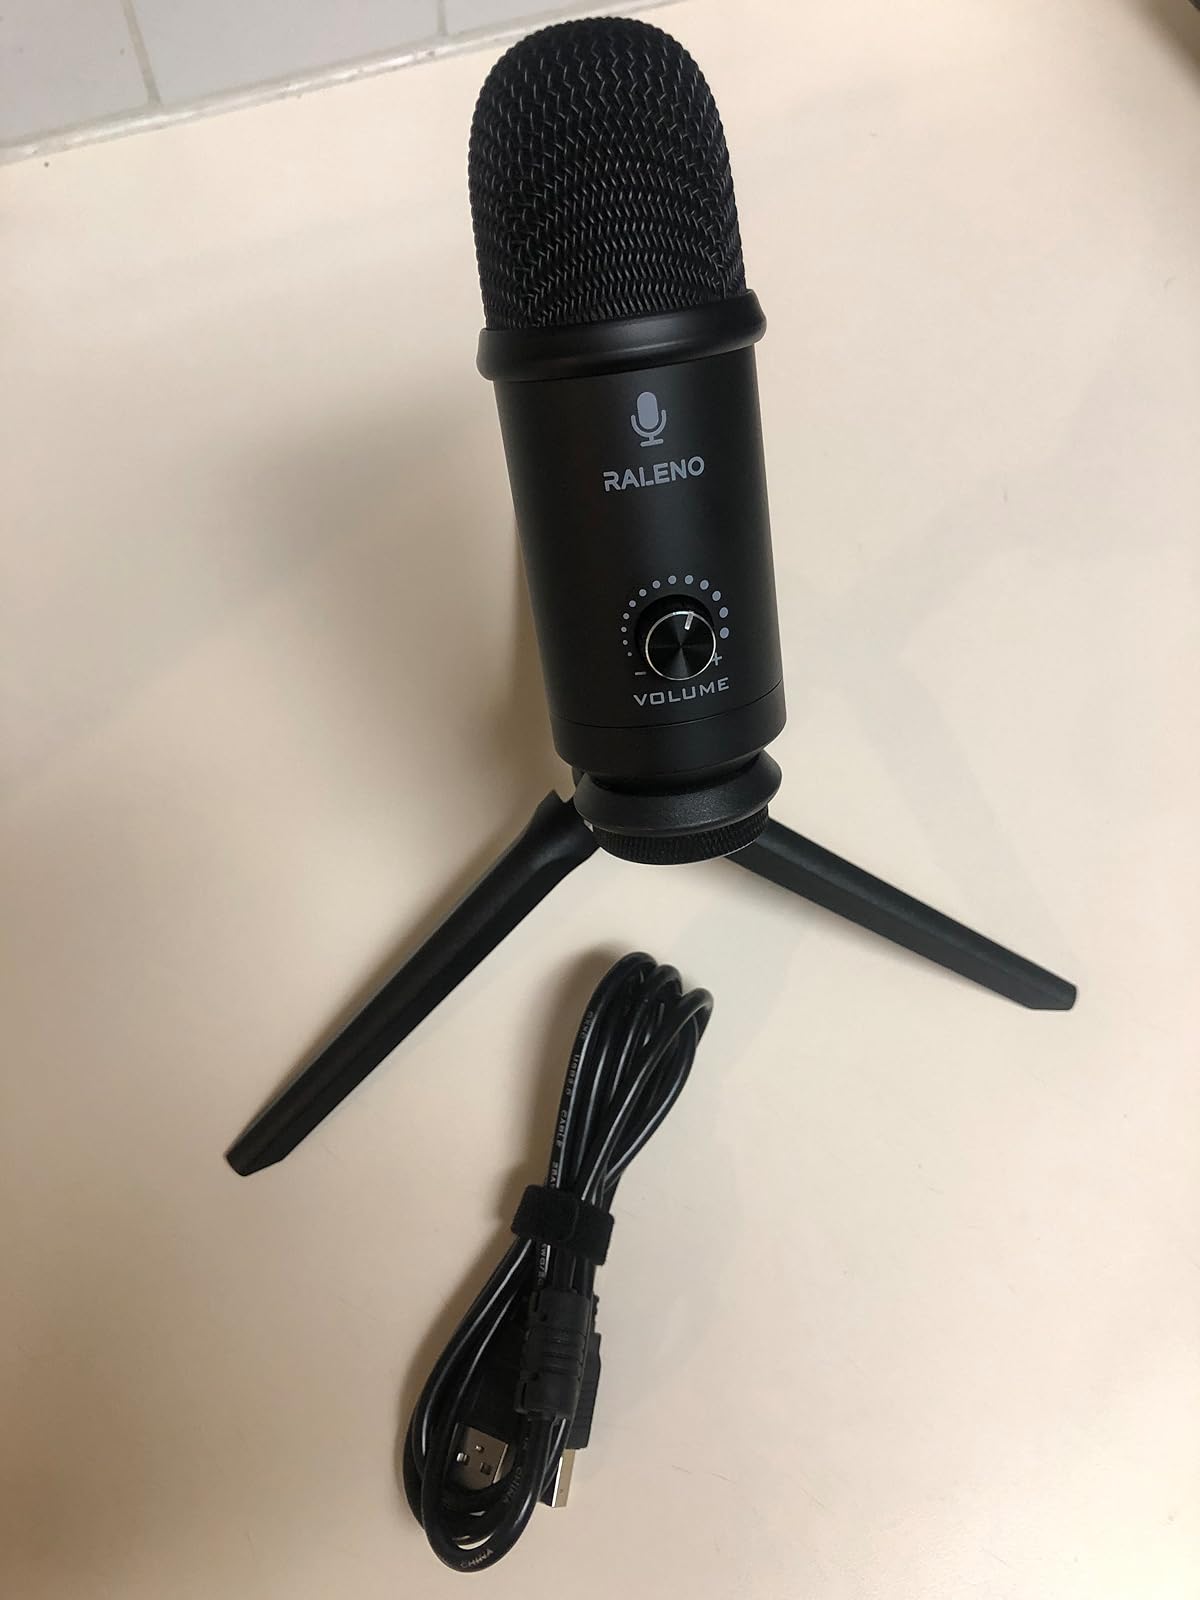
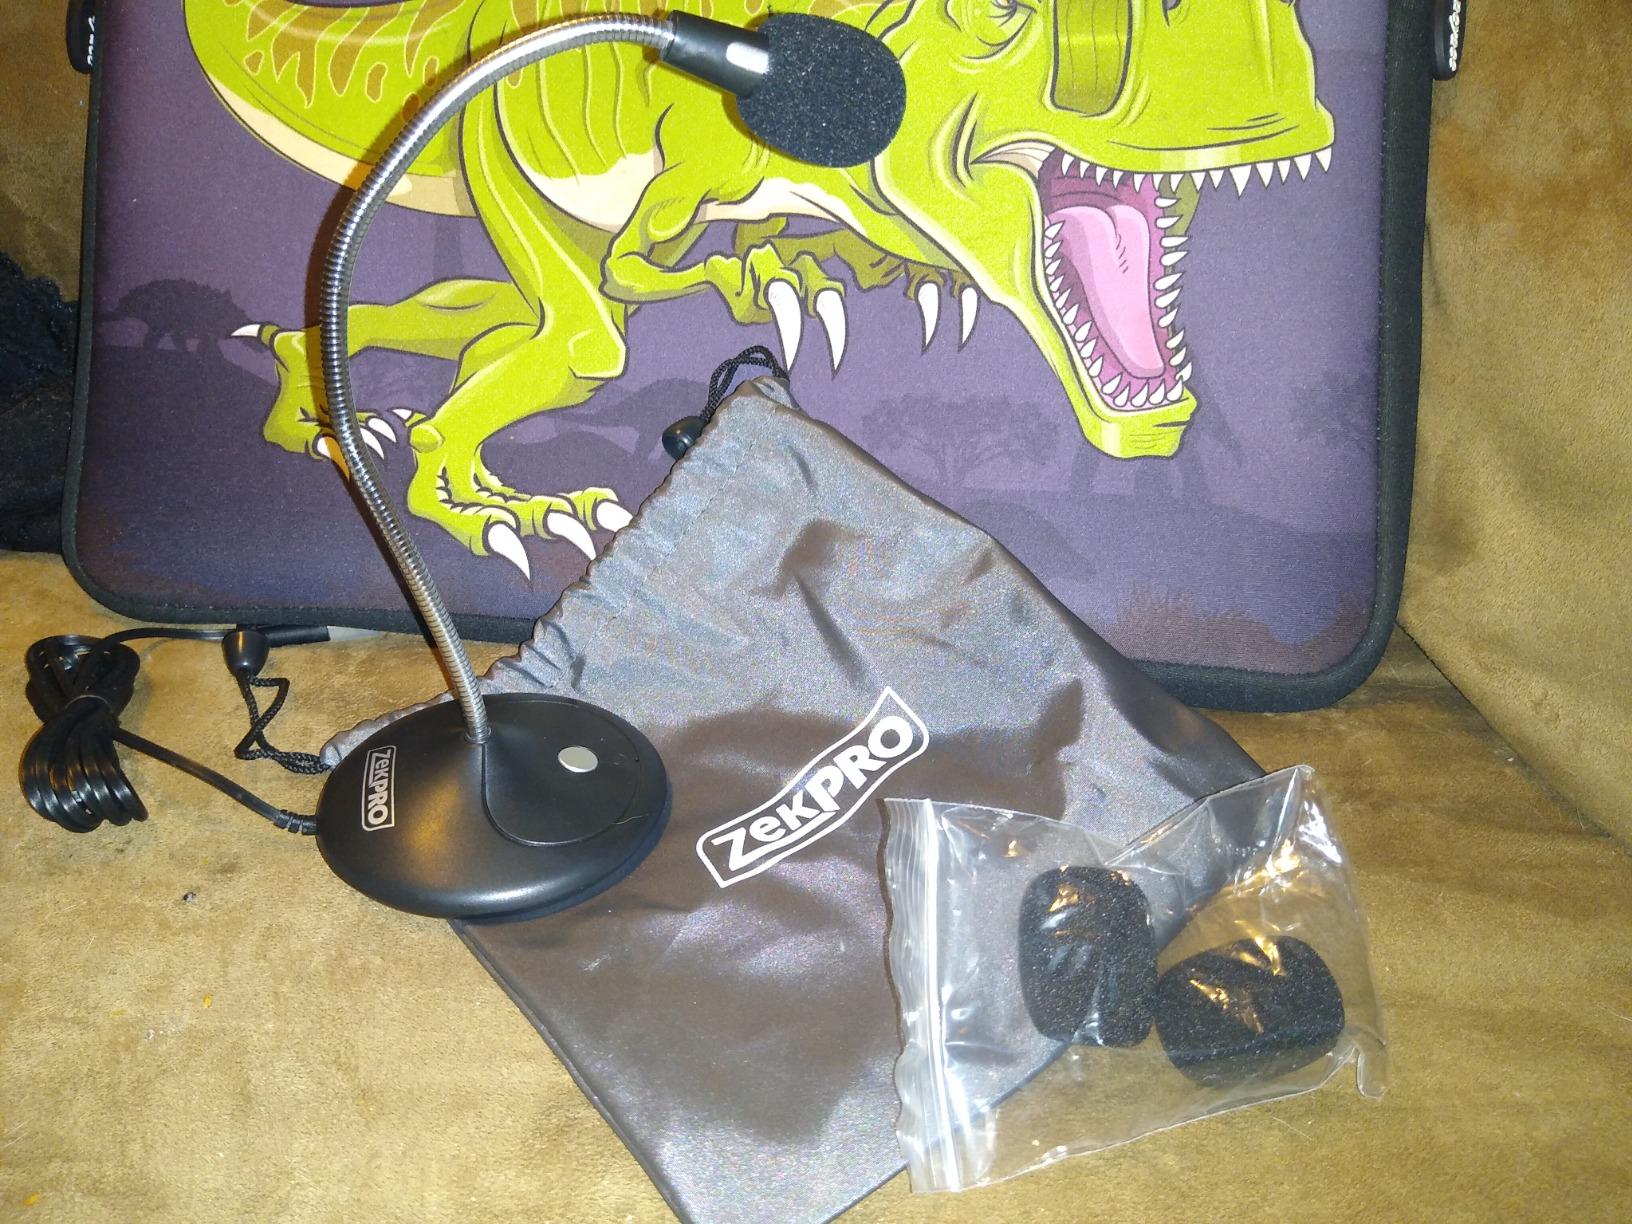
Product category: microphone
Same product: no